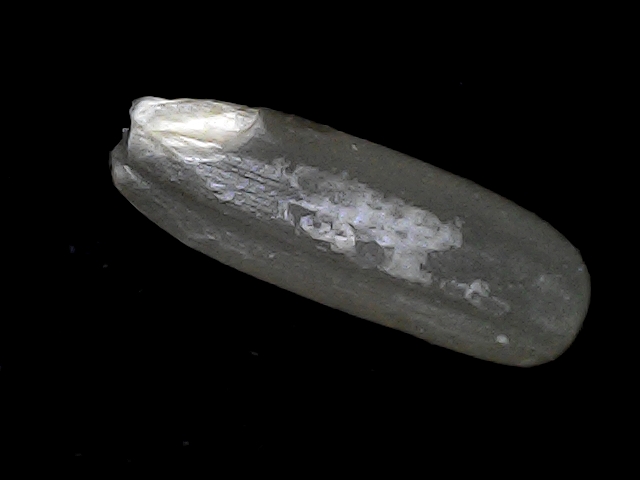
Rice variety: BD75